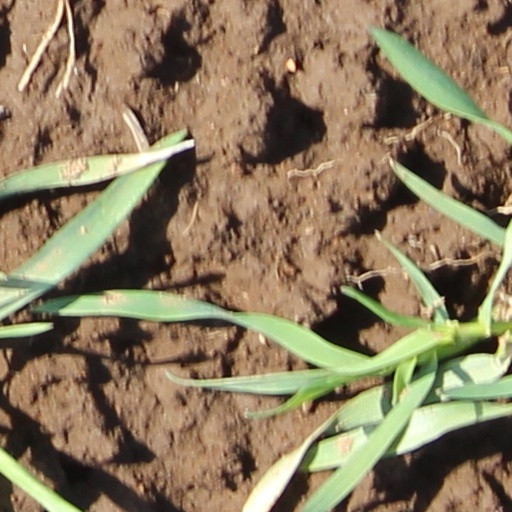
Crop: wheat